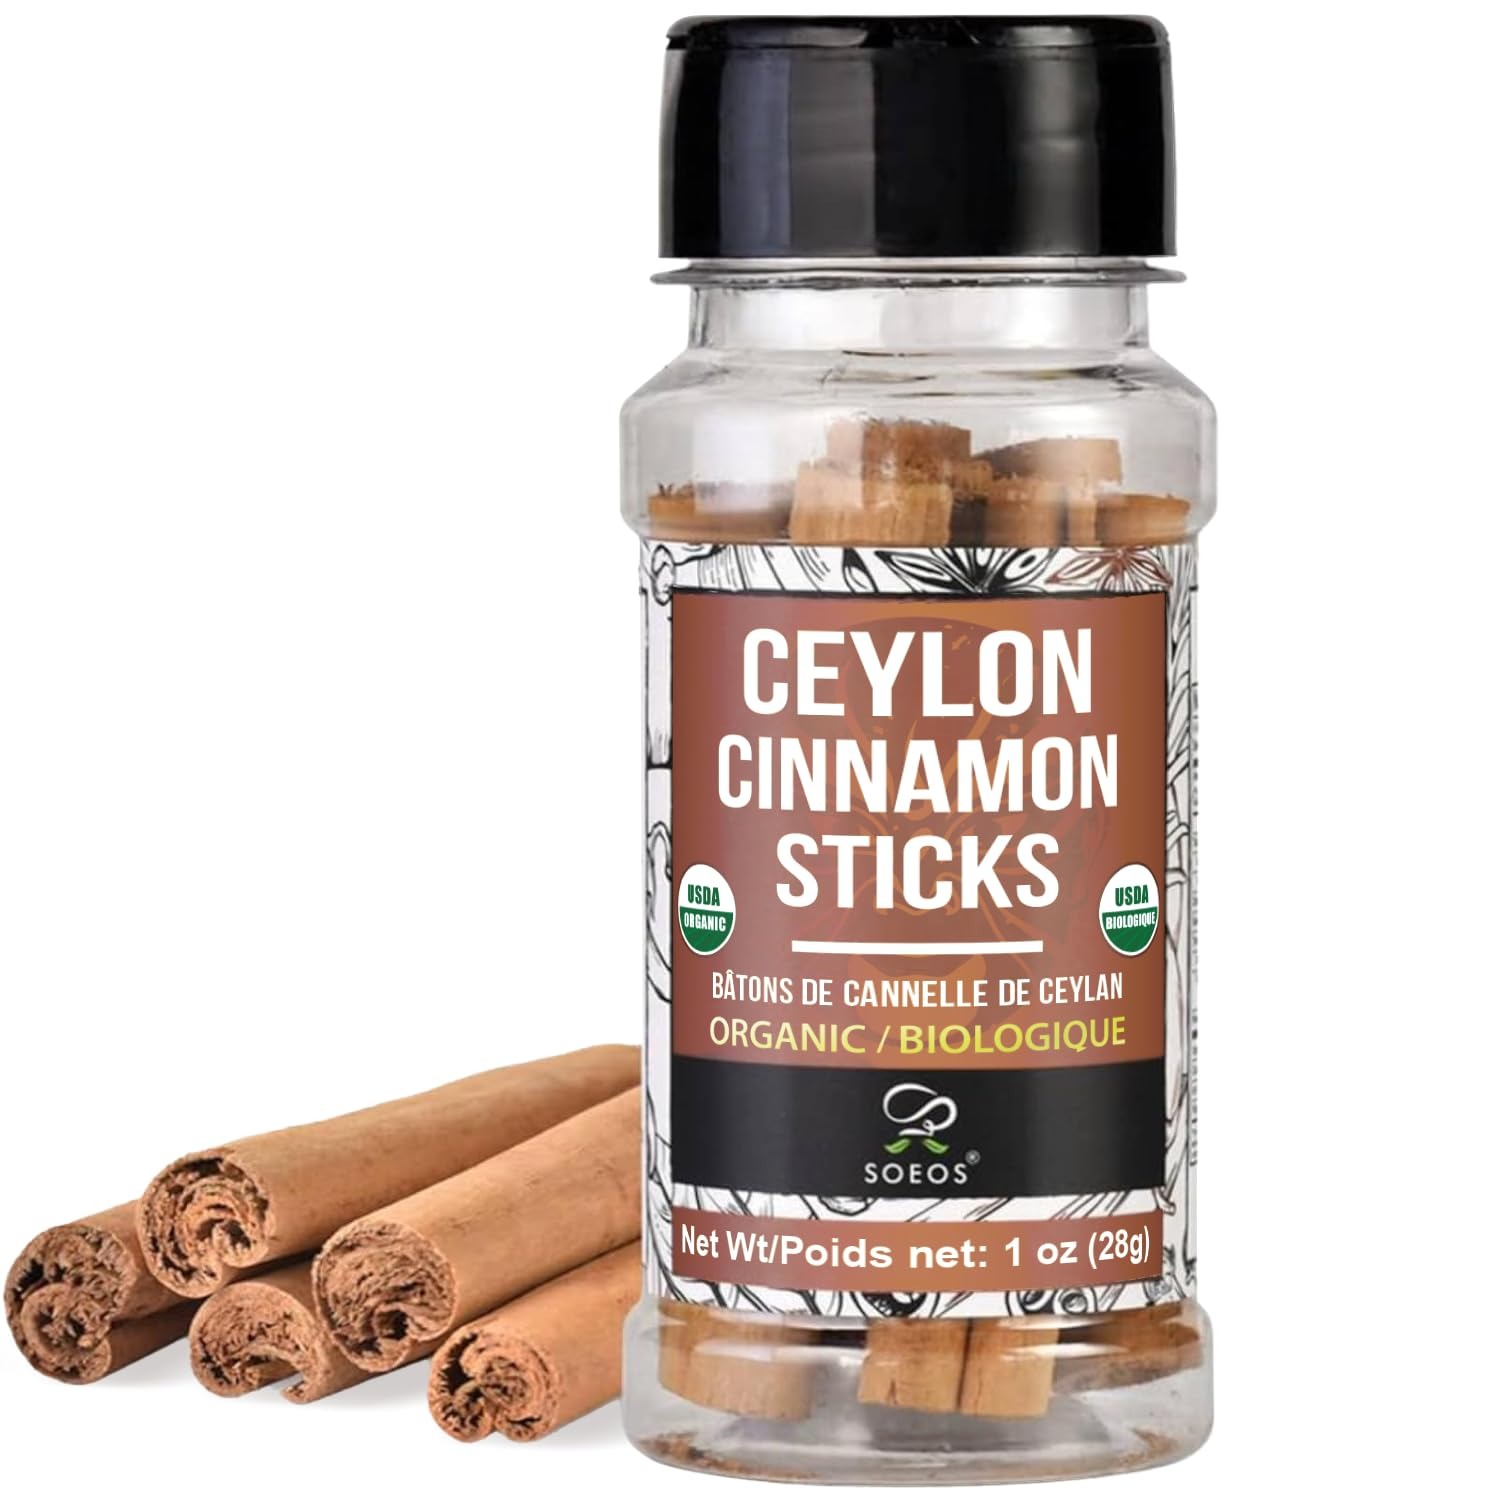
Item Name: Soeos Ceylon Cinnamon Sticks, Organic Cinnamon Sticks, Real Cinnamon farmed in Sri Lanka, Non-GMO, Cinnamon for Coffee, Baking, Cooking and Beverages 1 oz (28g)
Bullet Point 1: What is the difference between Ceylon cinnamon and regular cinnamon? Ceylon, on the other hand, is “true” cinnamon that is sourced from Sri Lanka, Madagascar and the Seychelles. Typically more expensive
Bullet Point 2: Ceylon Cinnamon has a lighter, brighter and spicier flavor than cassia cinnamon
Bullet Point 3: Ceylon cinnamon is named after the old British name for Sri Lanka, and it is often considered "real" cinnamon. It is made from the dried inner bark of a tree called Cinnamomum verum
Bullet Point 4: Like everything, drinking coffee in moderation is important. However, if you are drinking your daily coffee, you can actually have it work for you by adding Ceylon cinnamon
Bullet Point 5: How do I add Ceylon cinnamon to my diet? Mix some cinnamon powder with sugar, then sprinkle it on buttered toast. It can also be a delicious topping for sweet potatoes. Or you can use it to spice up plain yogurt
Value: 1.0
Unit: Ounce

Price: 8.99